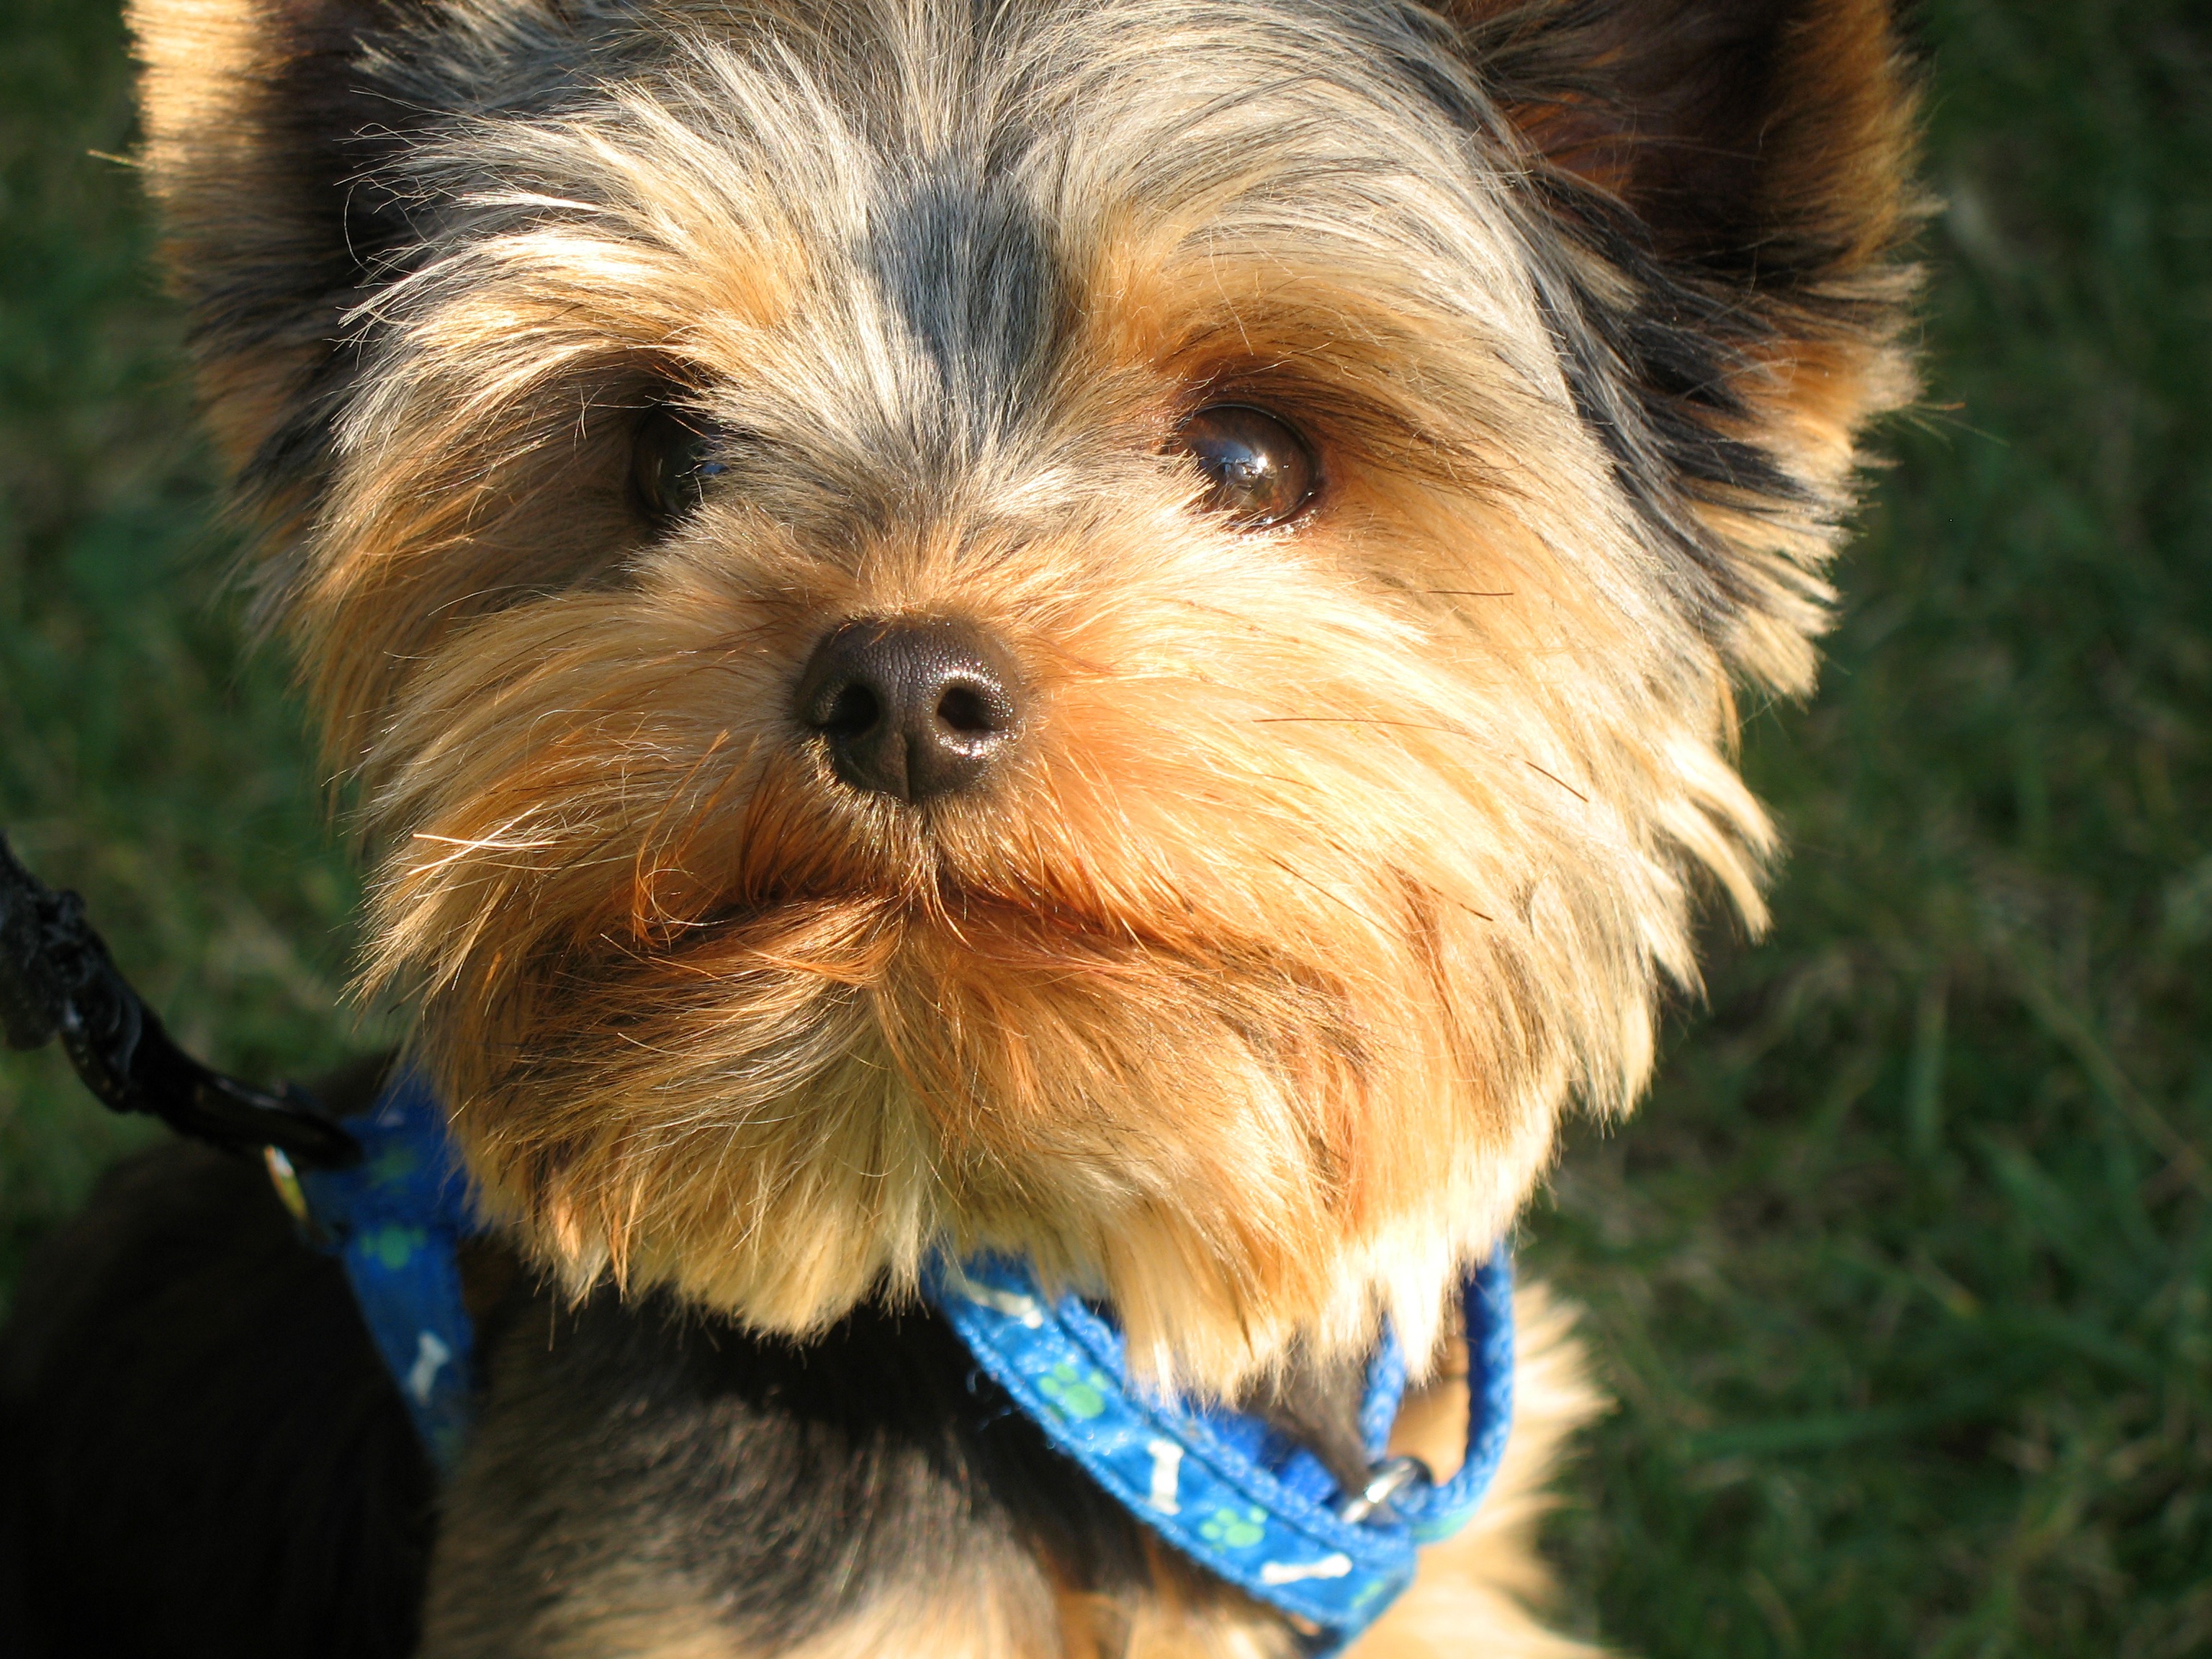
puppy, dog, animal, cute, canine, pet, young, mammal, yorkshire, yorkie, vertebrate, dog breed, terrier, breed, yorkshire terrier, cairn terrier, australian silky terrier, dog like mammal, australian terrier, schnoodle, dog crossbreeds, morkie, norwich terrier, norfolk terrier